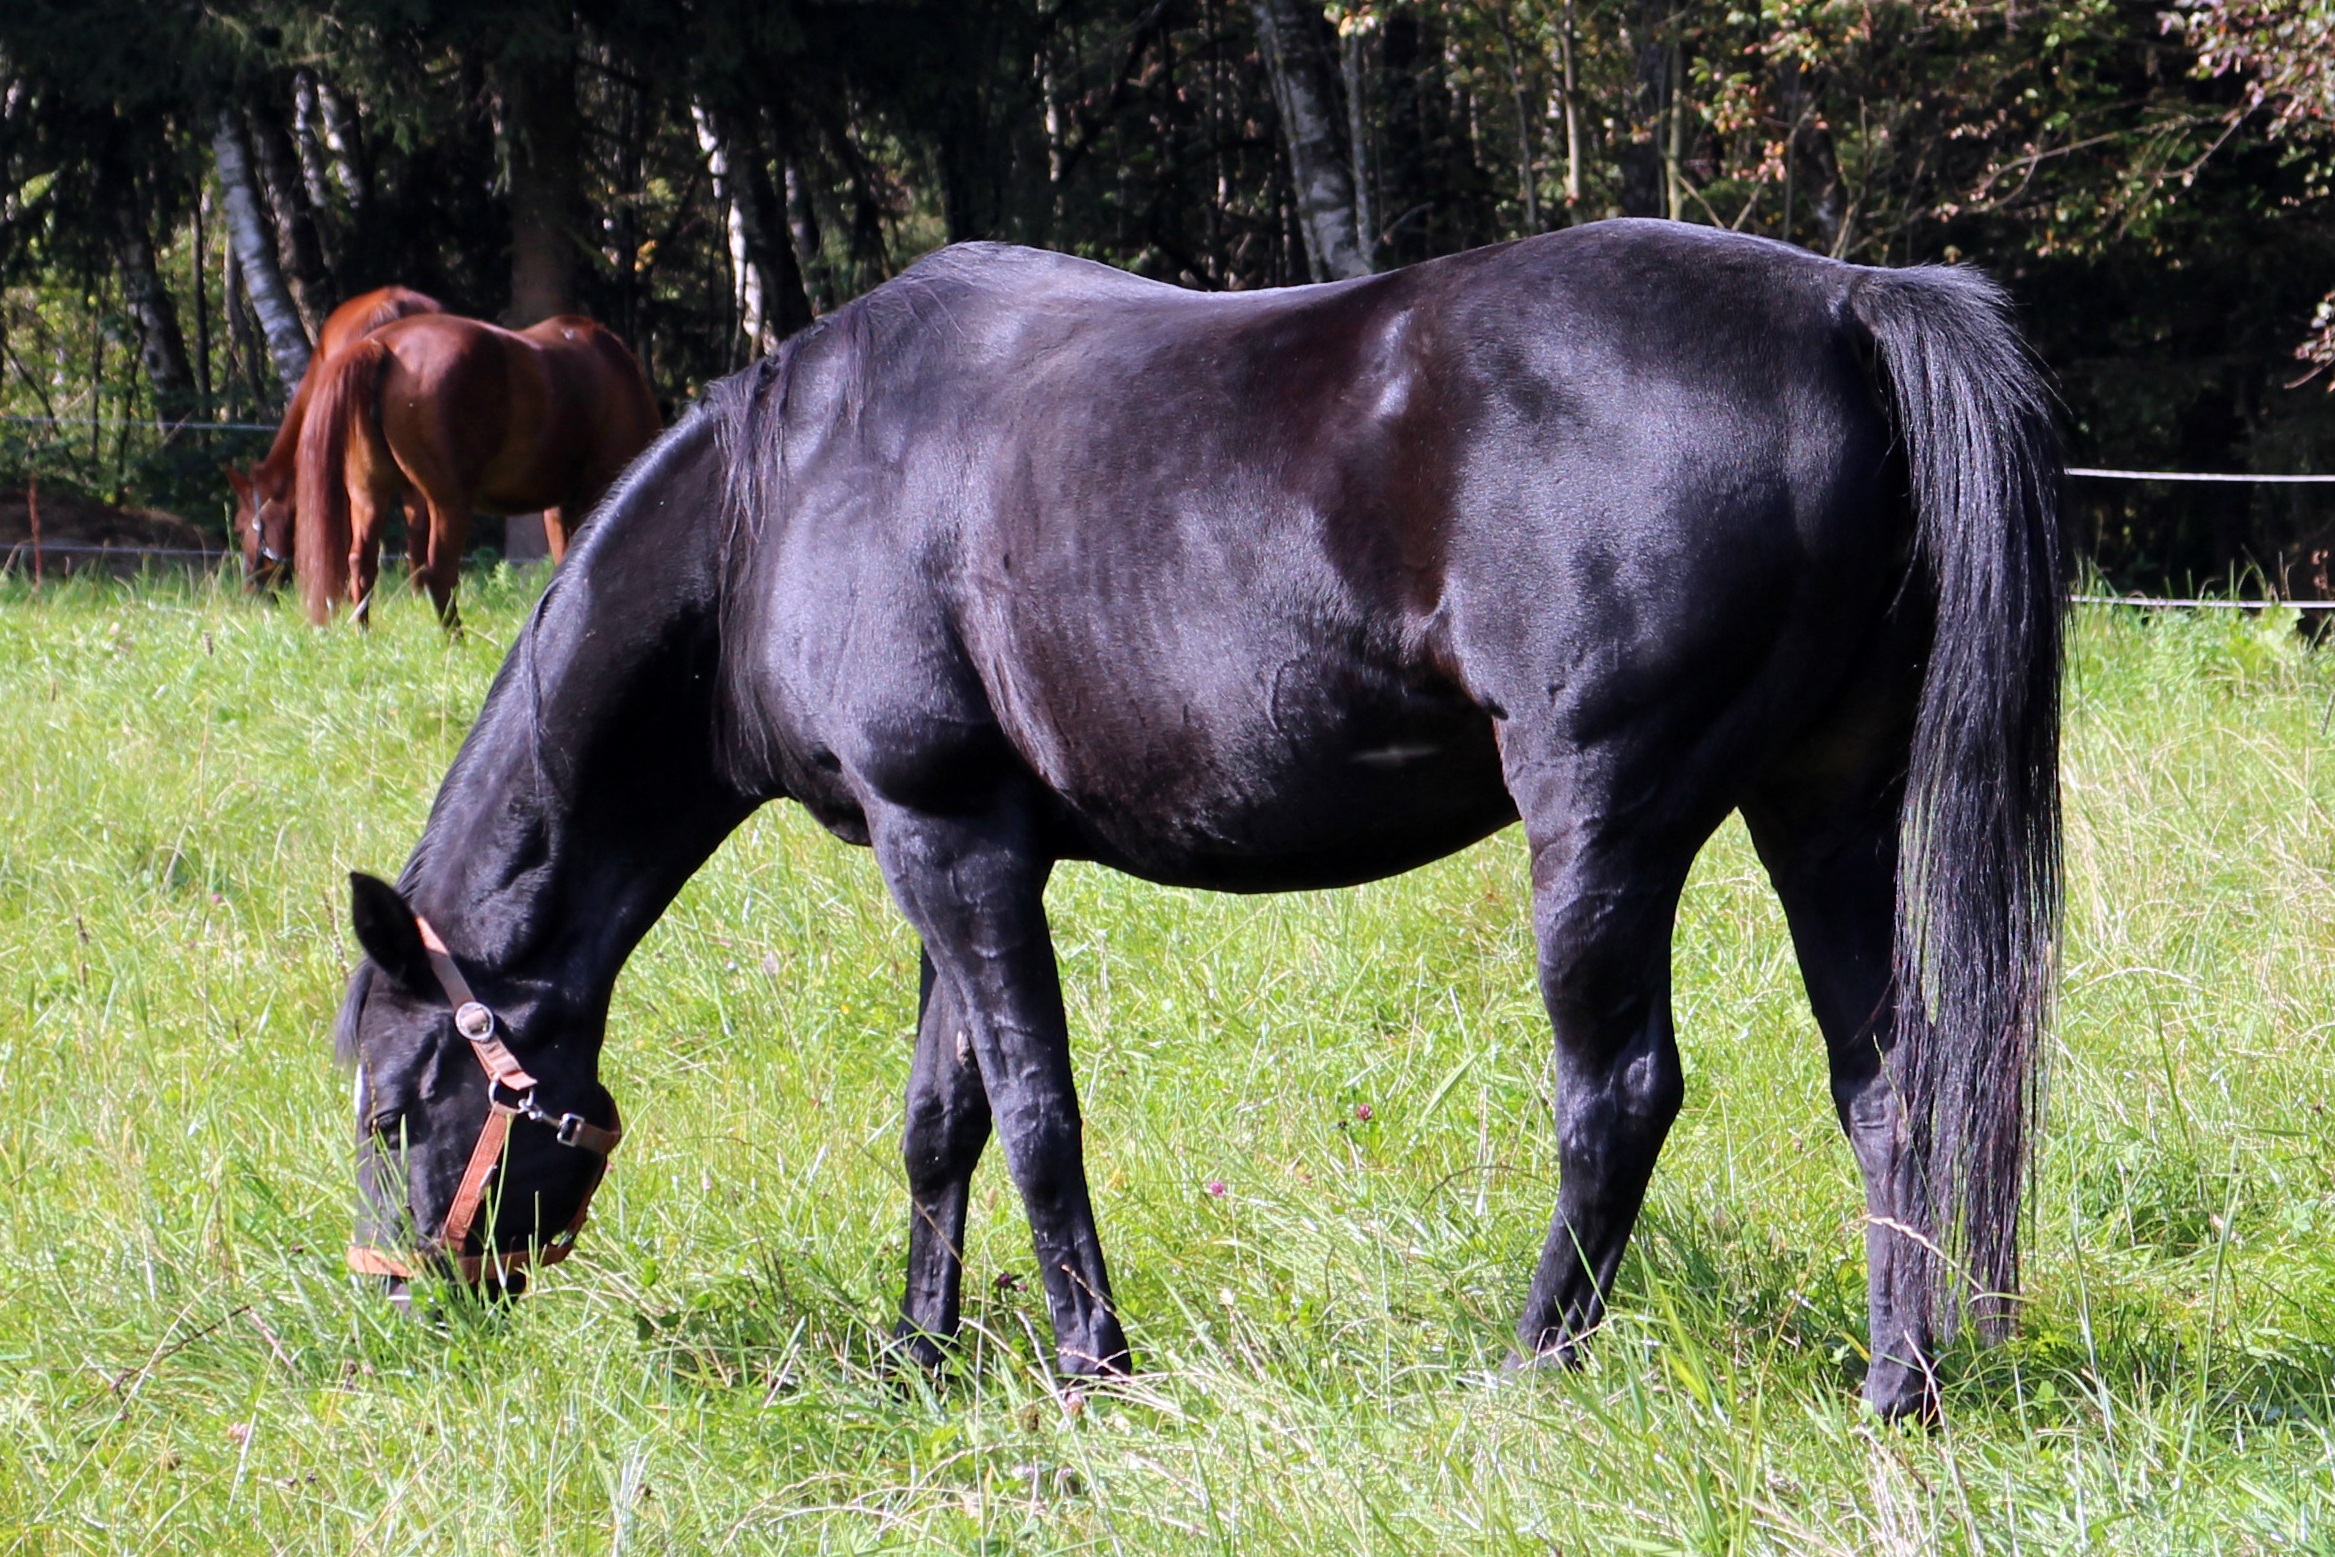
nature, grass, meadow, pasture, grazing, horse, mammal, stallion, mane, black, fauna, vertebrate, mare, foal, colt, pack animal, horse like mammal, mustang horse